Kotozakura Masakatsu I

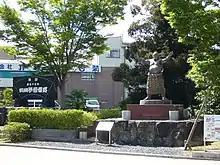
Bronze statue of Kotozakura Masakatsu in Kurayoshi, Tottori.

was a Japanese professional sumo wrestler from Kurayoshi, Tottori. He was the sport's 53rd "yokozuna". He made his professional debut in 1959, reaching the top division in 1963. After several years at the second highest rank of "ōzeki", in 1973 he was promoted to "yokozuna" at the age of thirty-two years two months, becoming the oldest wrestler to be promoted to "yokozuna" since 1958, when the current six tournaments system was established. After his retirement he was head coach of Sadogatake stable and produced a string of top division wrestlers.